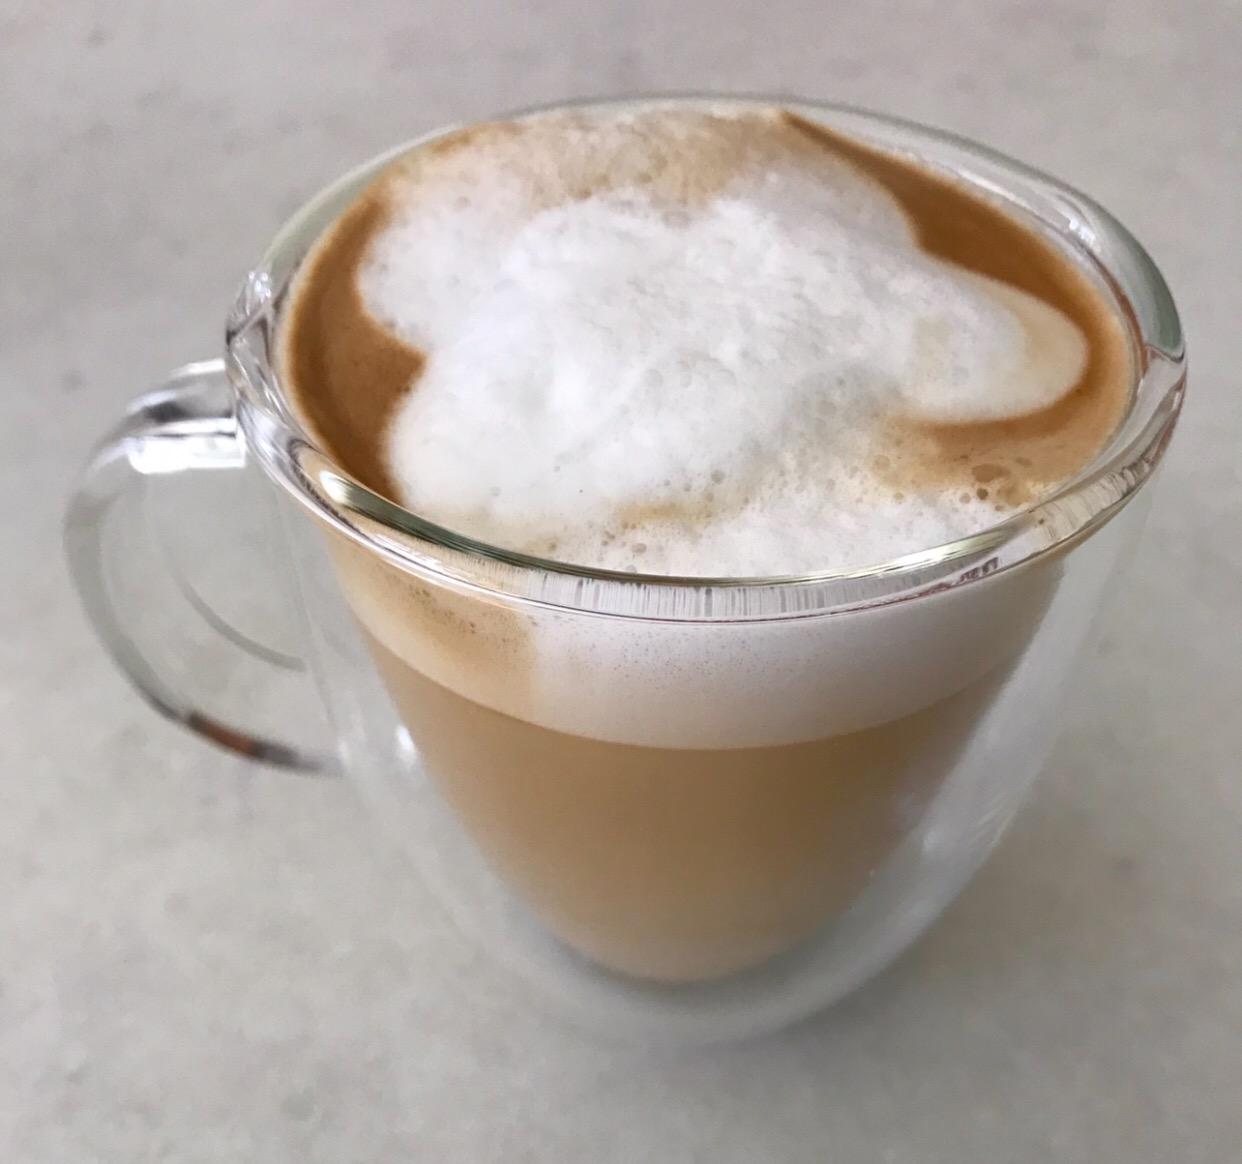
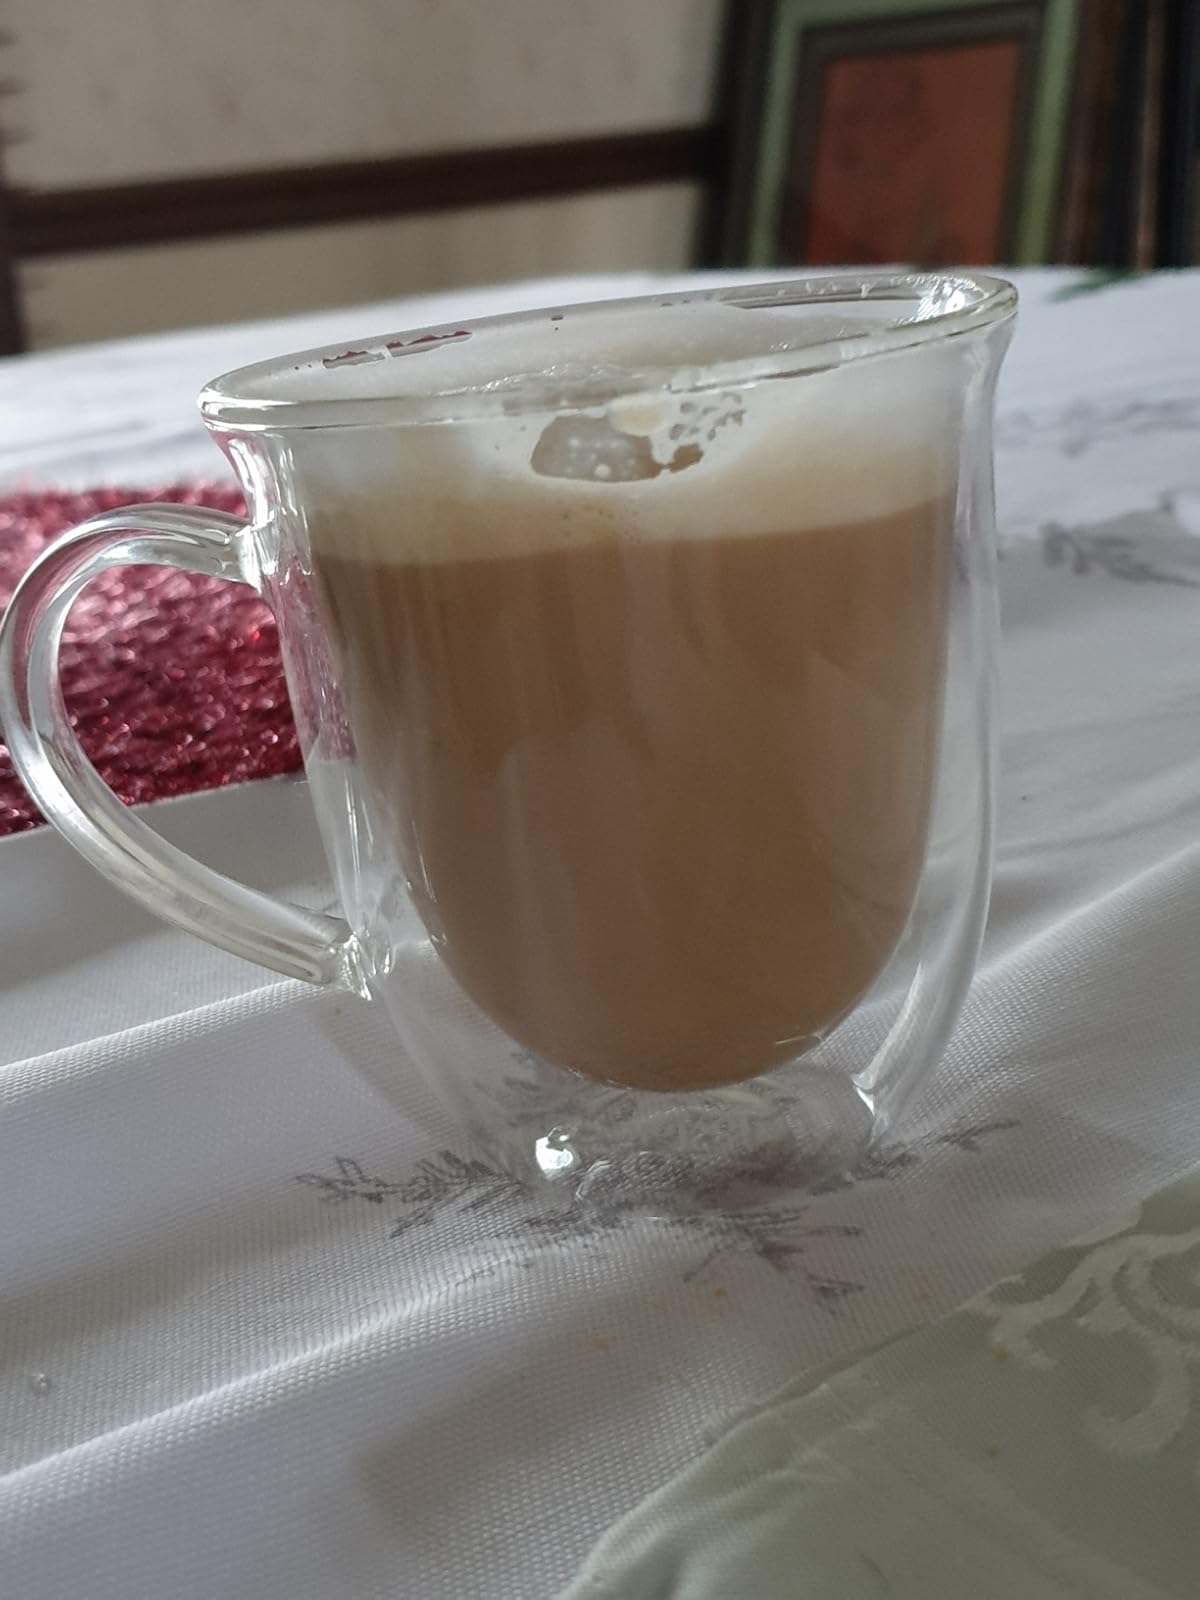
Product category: items_mug
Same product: no